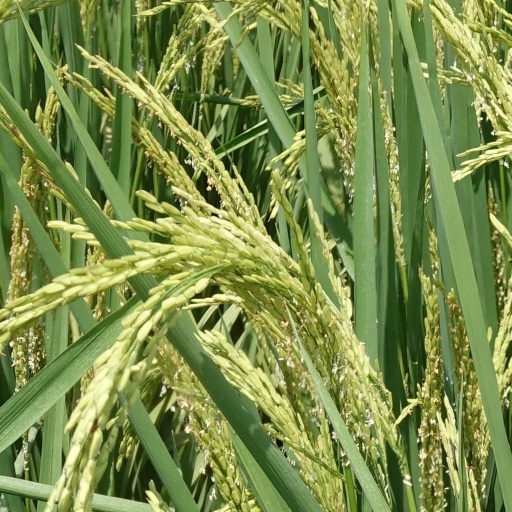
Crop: rice